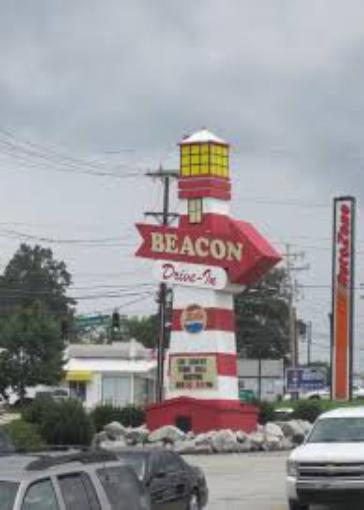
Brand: Beacon Drive In
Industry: Food